AJ Roach

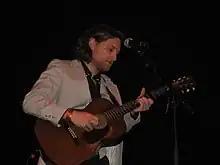
AJ Roach at Paradiso, Amsterdam, The Netherlands (June 10, 2007)

AJ Roach (born 1975) is an American singer-songwriter originally from Virginia, but now based in Ennis, Co. Clare, Ireland. Roach was born in Newport News, Virginia, but his family moved to his parents ancestral home in Duffield, Virginia when Roach was still very young.